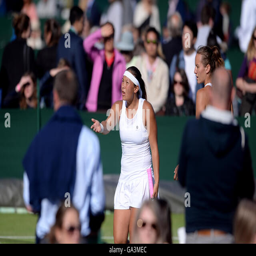
tennis player during her doubles match with tennis player on day at the all